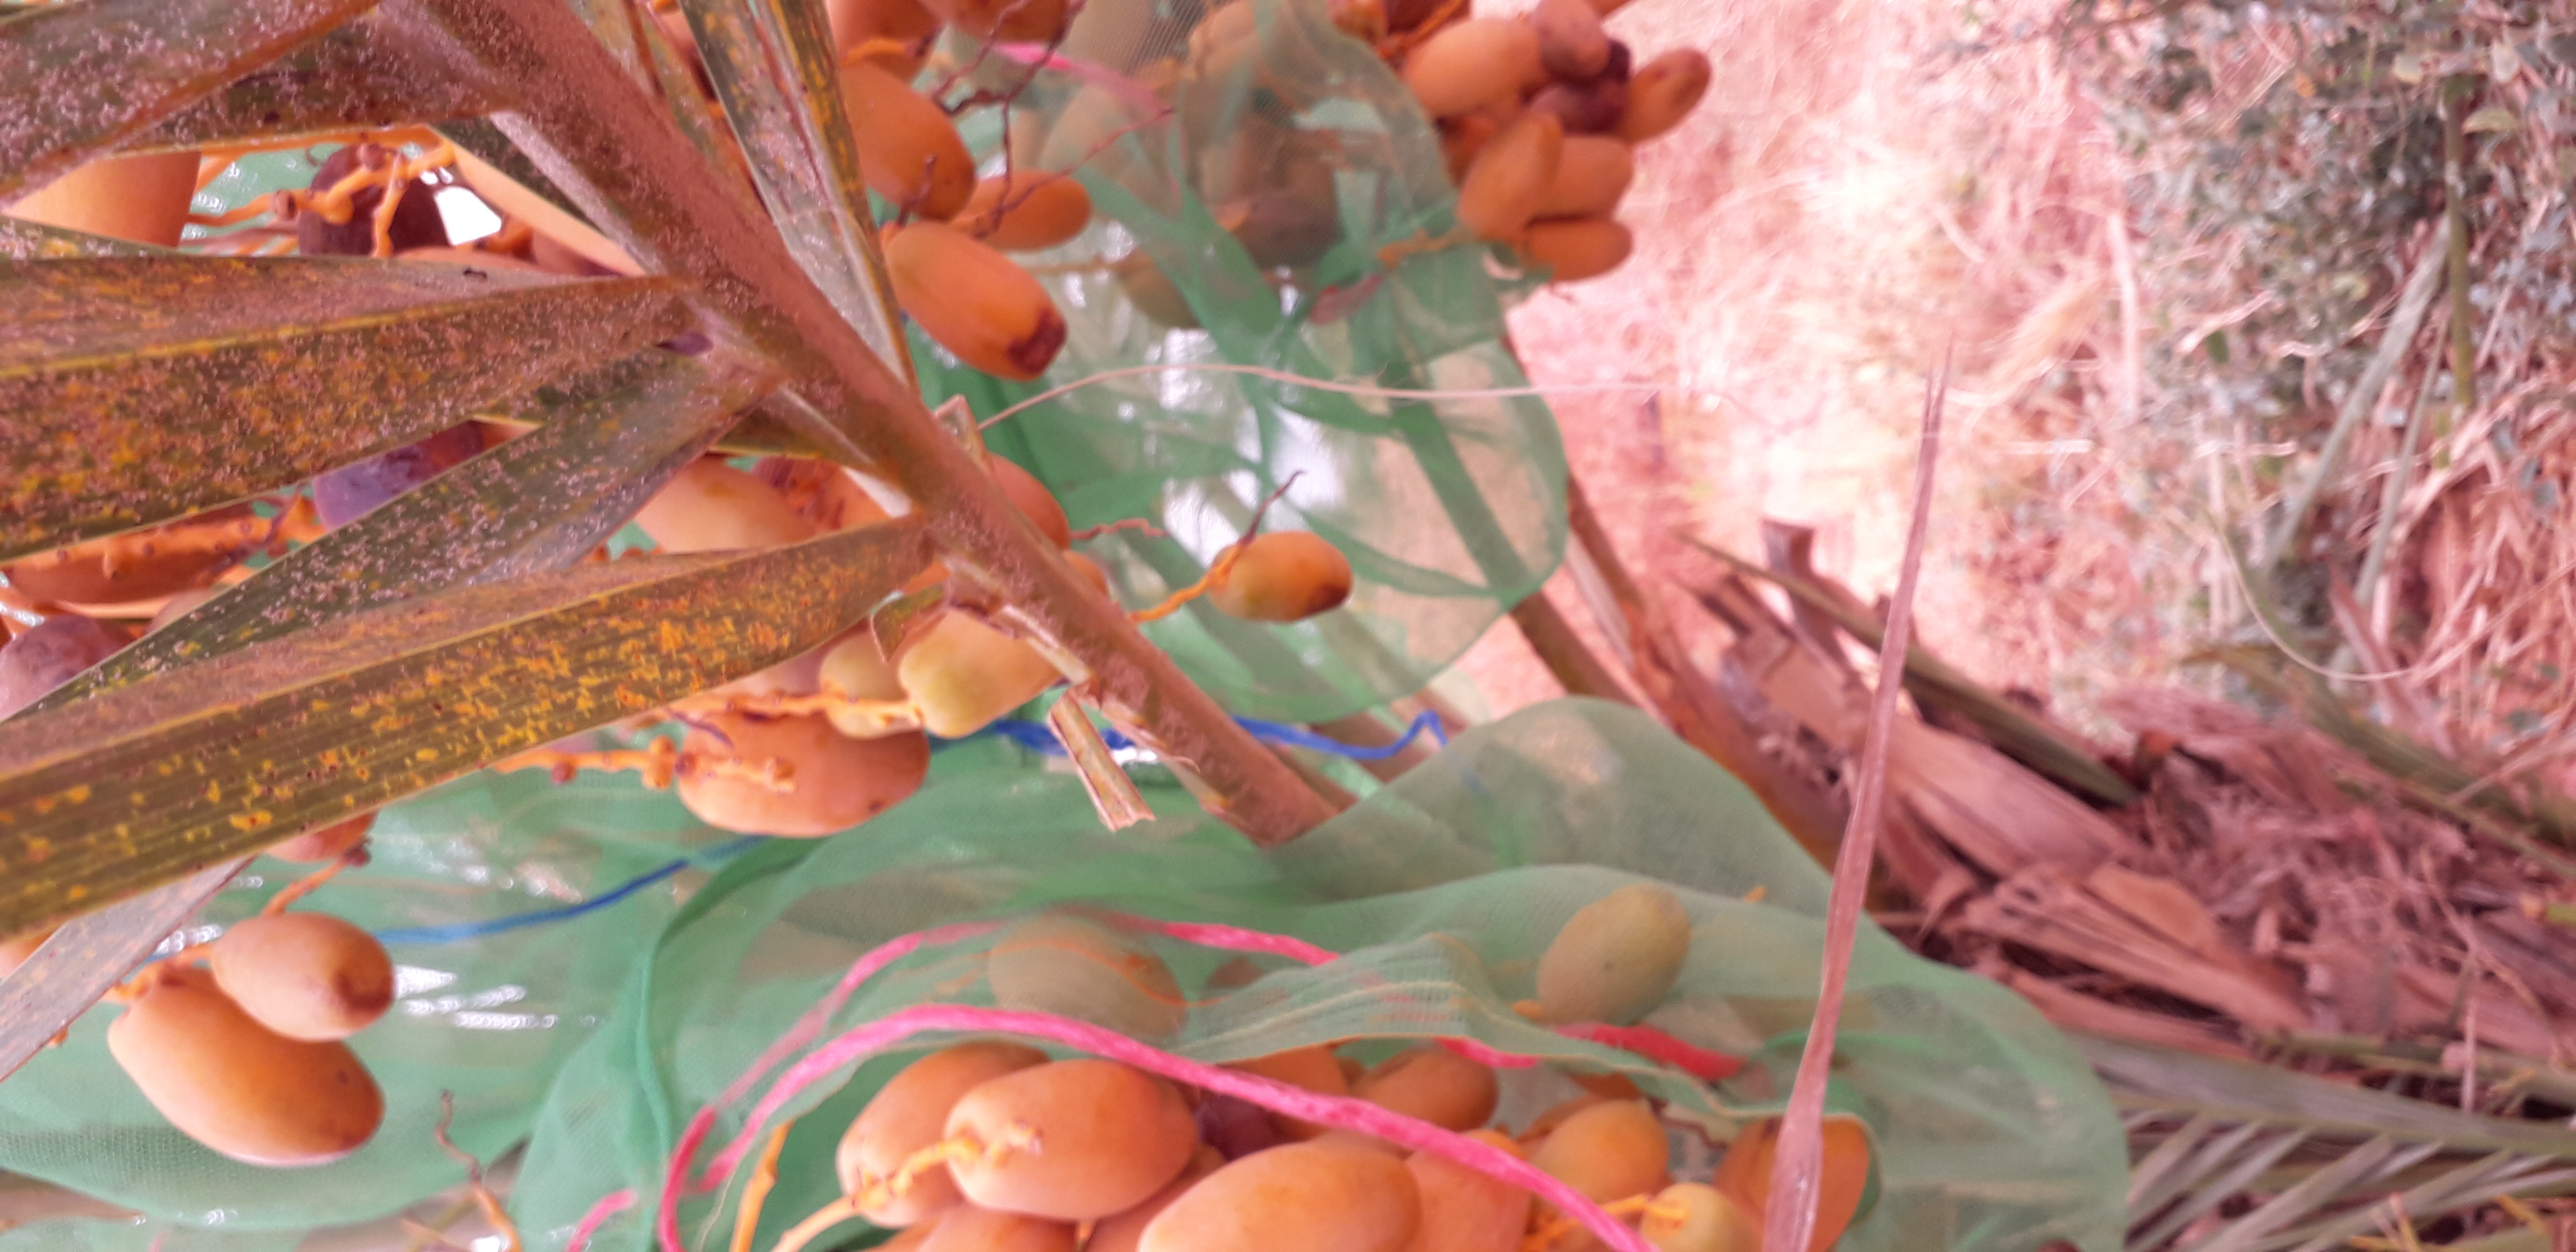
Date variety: Boumajhoul